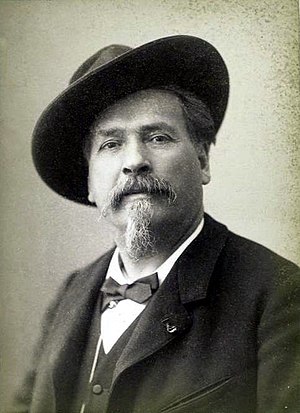
Frédéric Mistral
Frédéric Mistral var en fransk poet. Mistral blev tildelt nobelprisen i litteratur i 1904 sammen med José Echegaray y Eizaguirre.